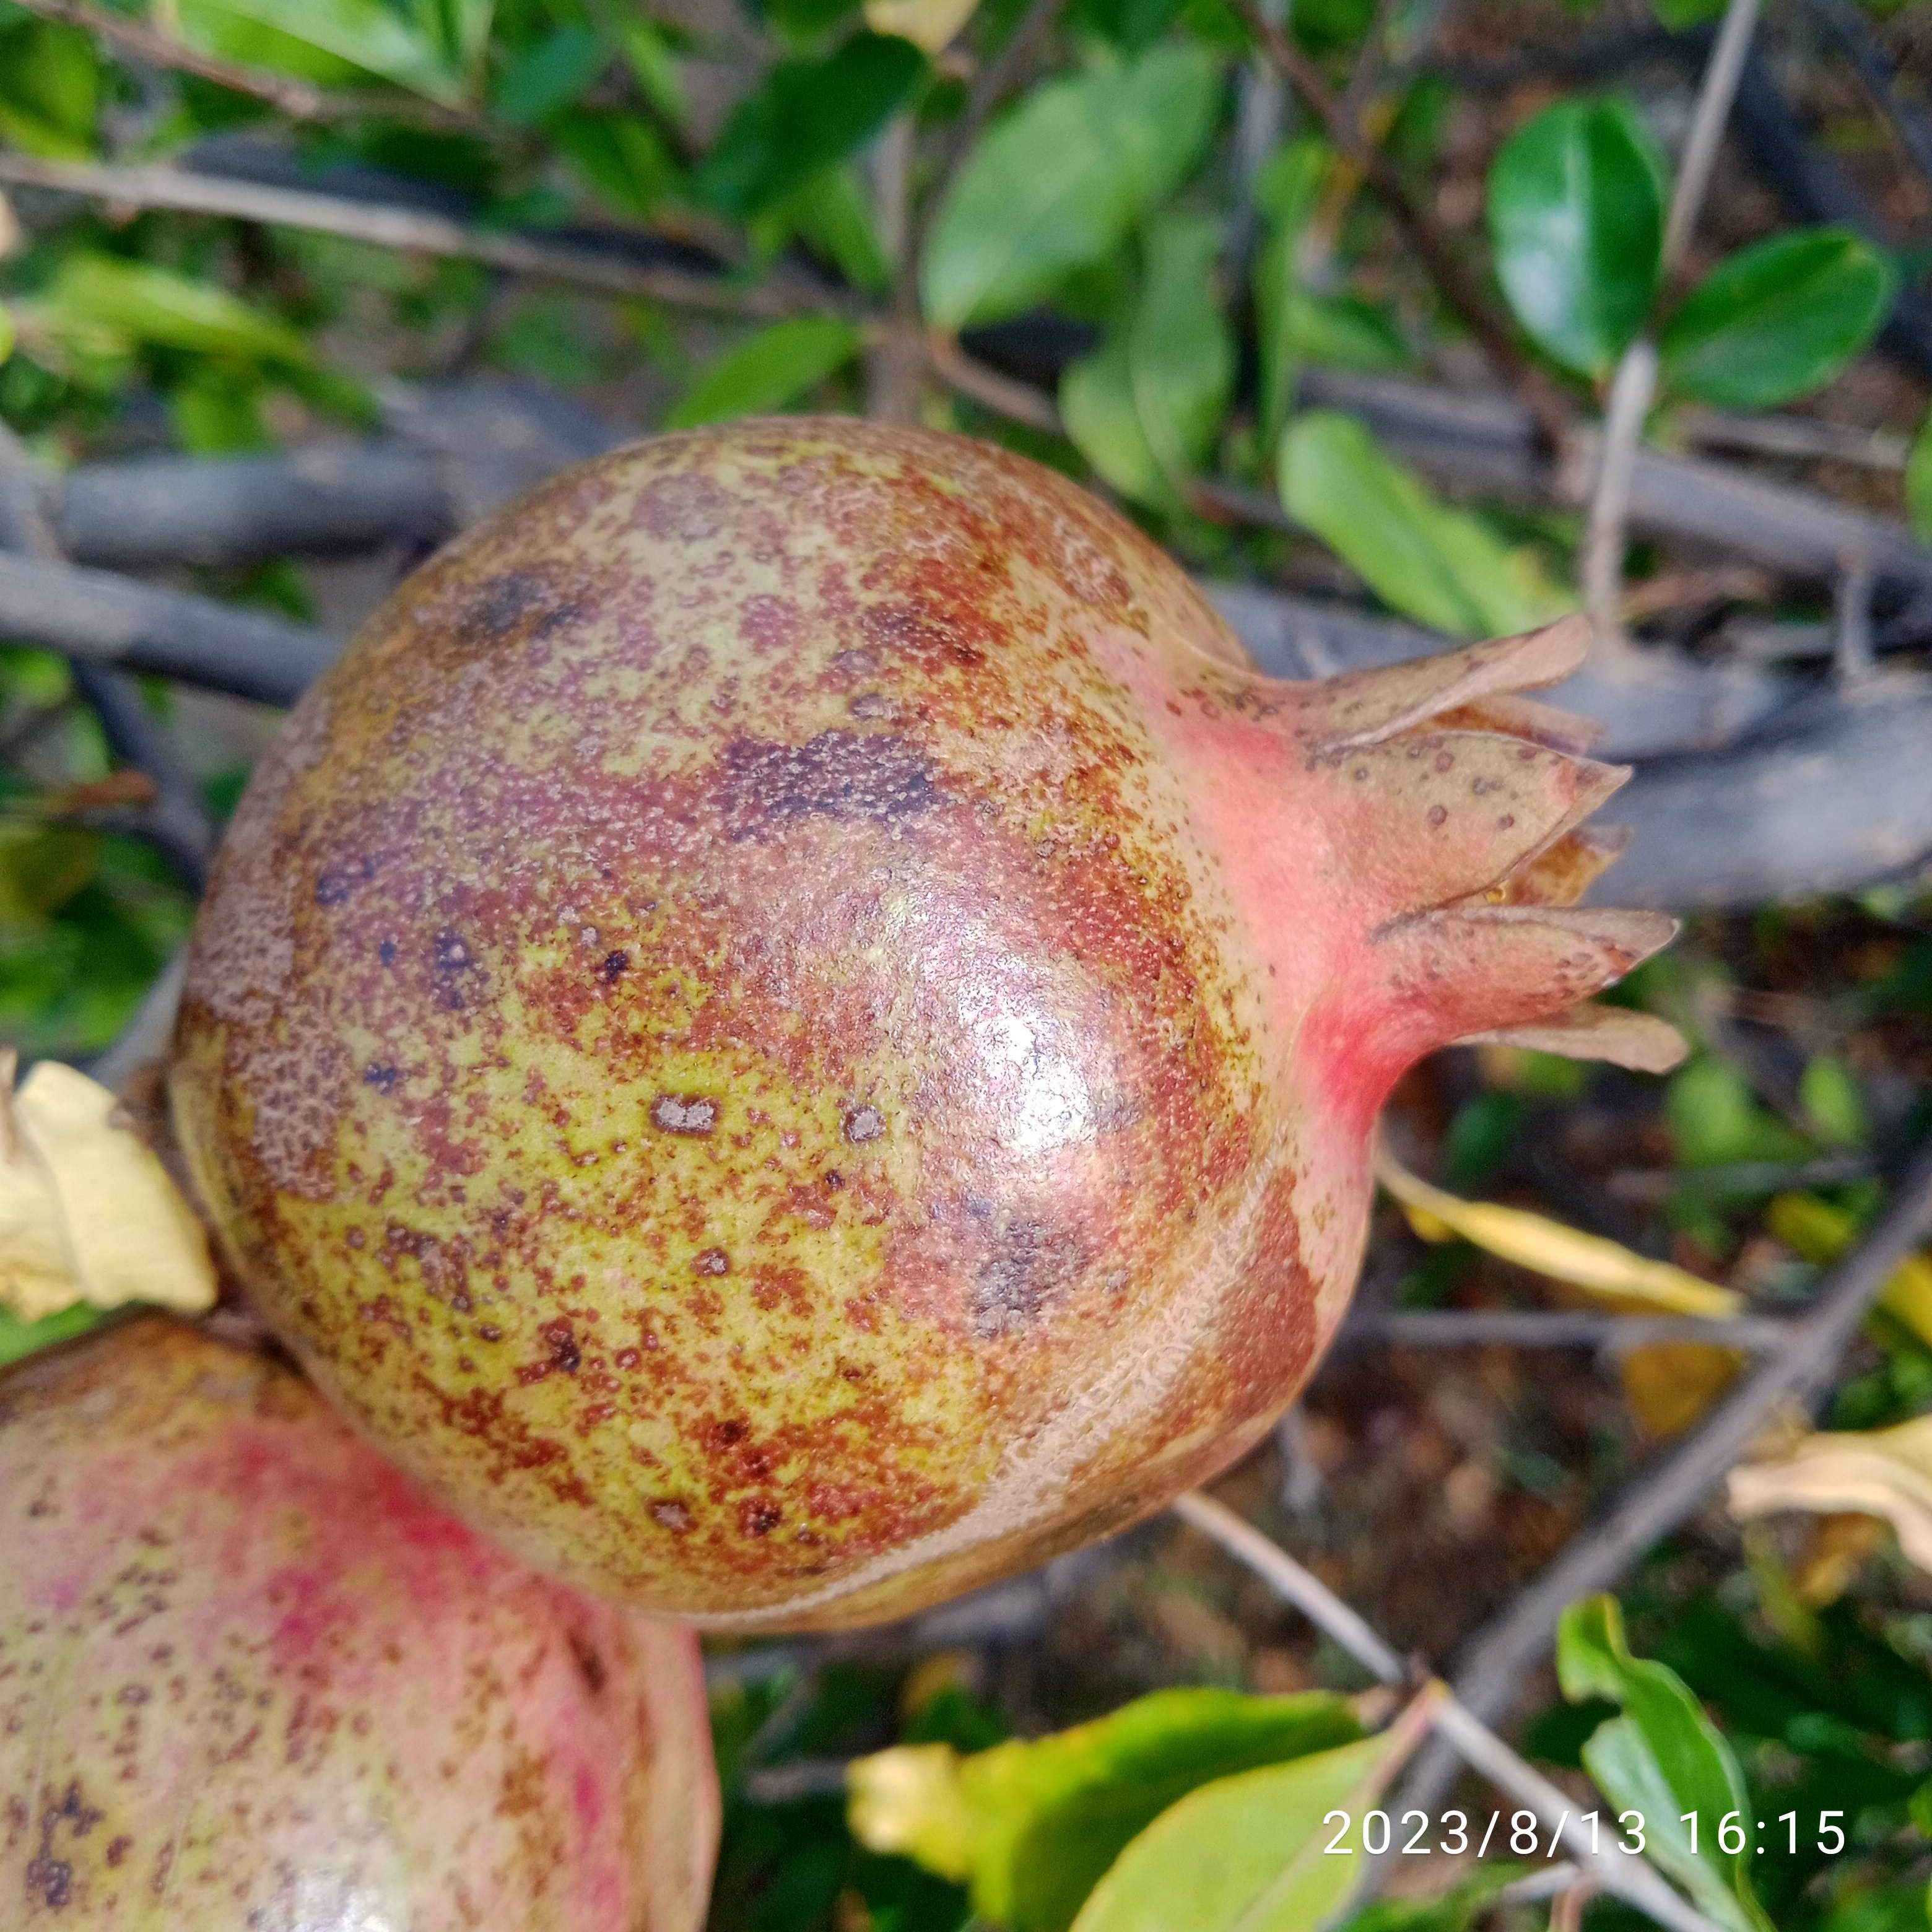
Label: Cercospora